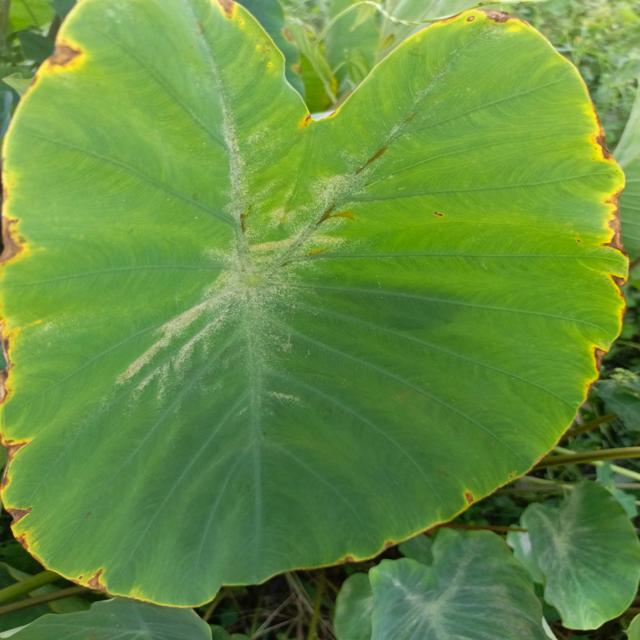
Label: Mid_Blight